Rakeem Nuñez-Roches

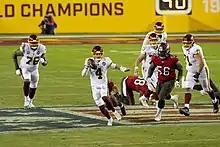
Nuñez-Roches (#56) playing against the Washington Football Team in Wild Card Playoff game.

On 2 October 2018, Nuñez-Roches was signed by the Tampa Bay Buccaneers. He appeared in only three games for the remainder of the 2018 season.